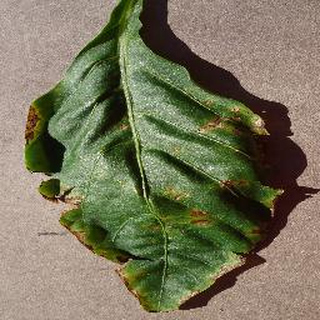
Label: bell_pepper_bacterial_spot